Boston Public Schools

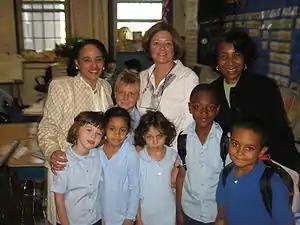
Dr. Carol R. Johnson (back row, far left), former Superintendent of the Boston Public Schools, meets students and their teacher Mrs. McClain and principal at the Bates Elementary School in Roslindale.

The district is led by a superintendent, hired by the Boston School Committee, a seven-member school board appointed by the mayor after approval by a nominating committee of specified stakeholders. The School Committee sets policy for the district and approves the district's annual operating budget. This governing body replaced a 13-member elected committee after a public referendum vote in 1991. The superintendent serves as a member of the mayor's cabinet.